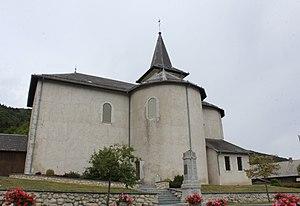
Église Saint-Consorce du Sappey.
L'église Sainte-Consorce est une église catholique de France, située sur la commune du Sappey, en Haute-Savoie. Elle est dédiée à sainte Consorce, une religieuse clunisienne, du VIᵉ siècle.